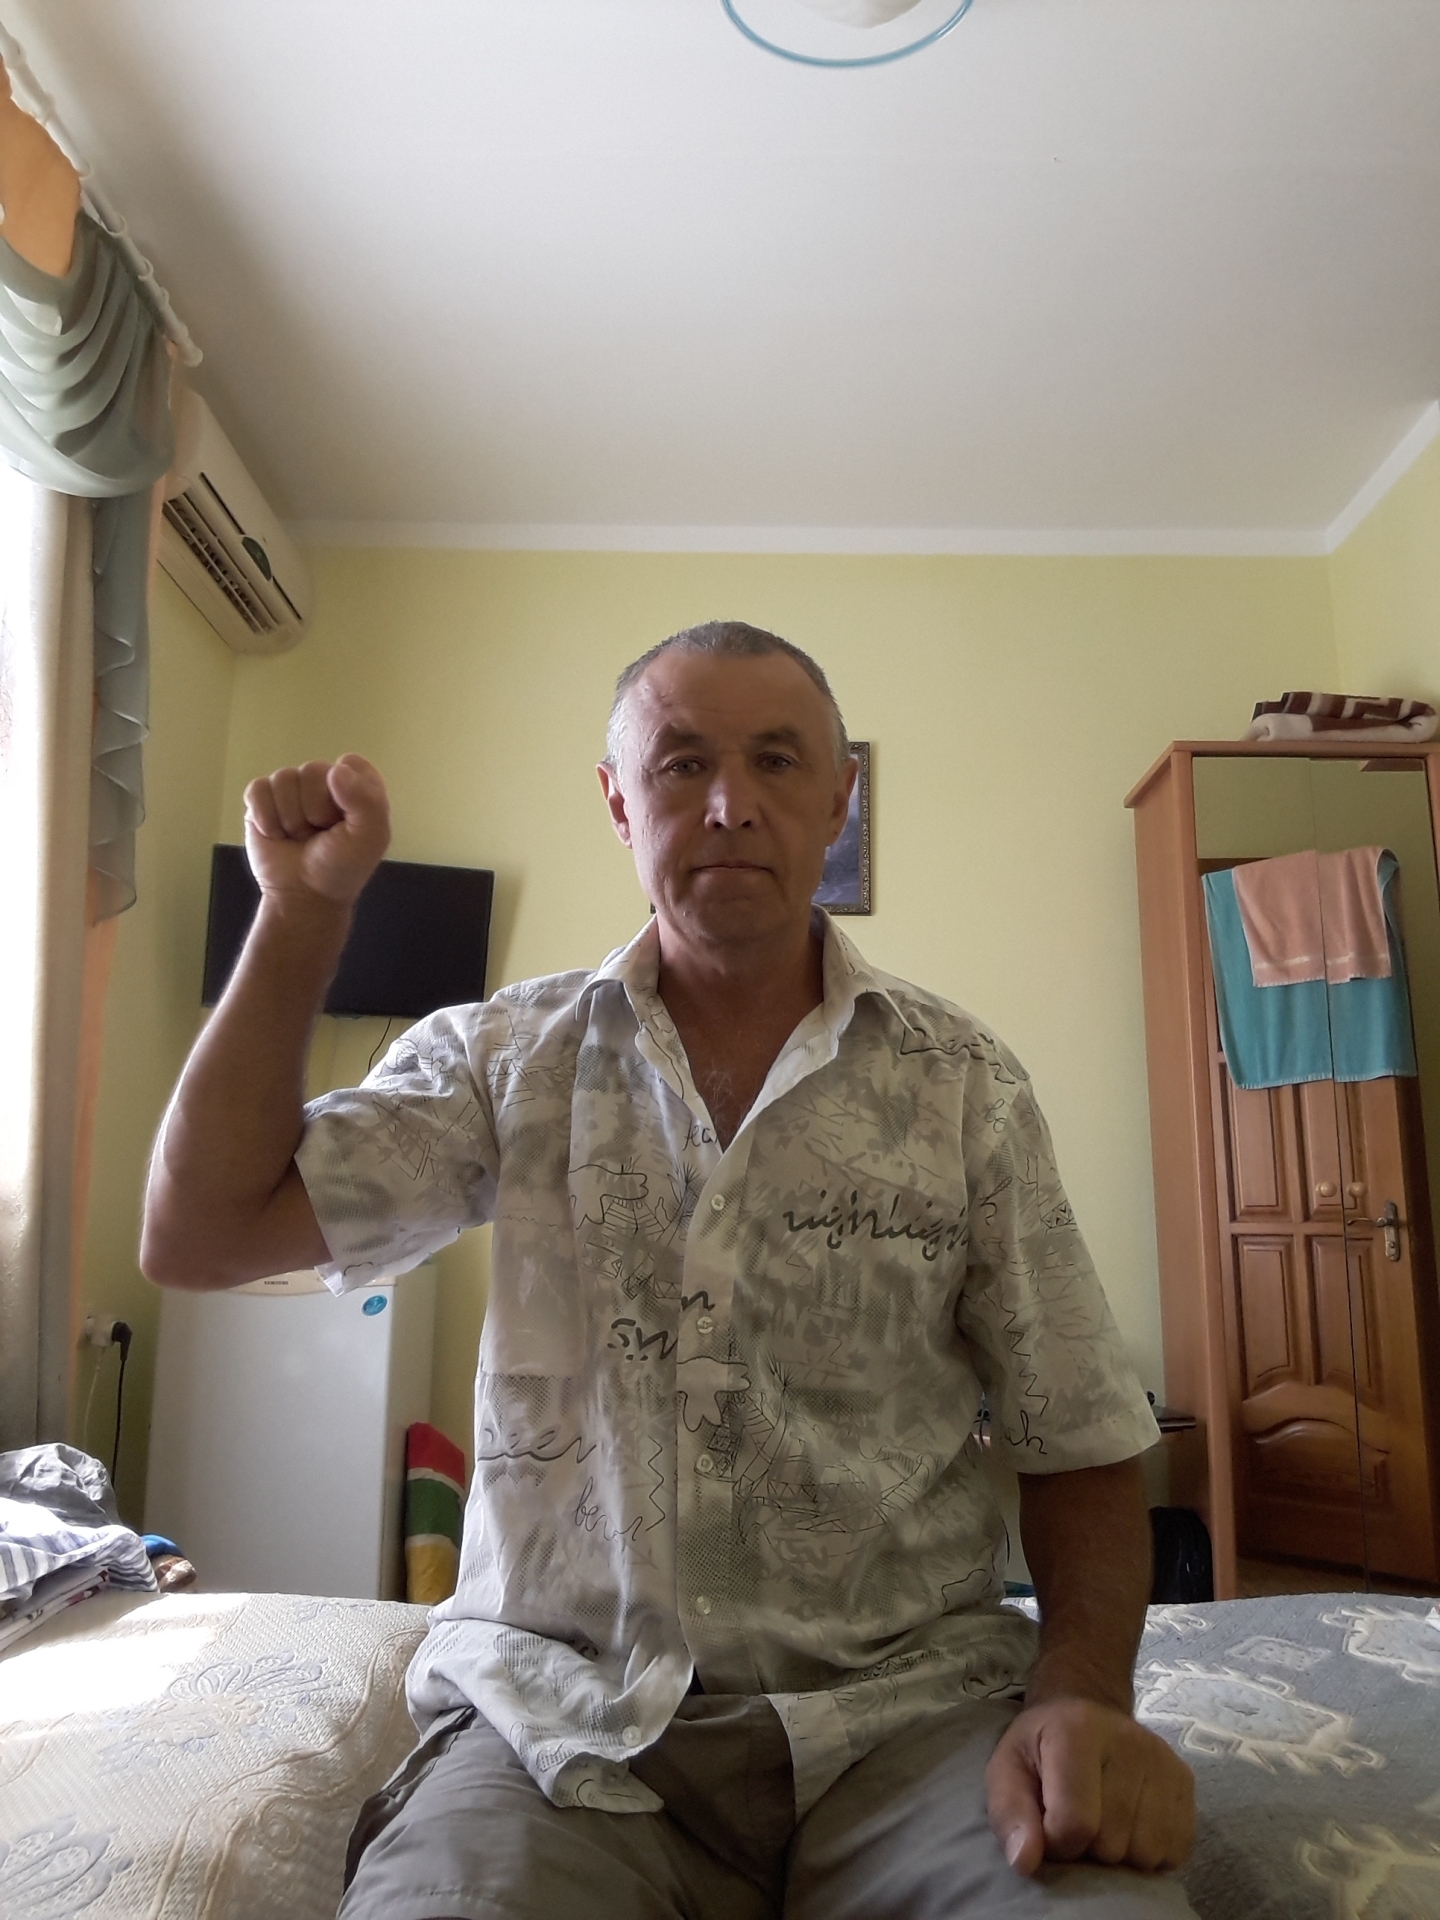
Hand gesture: fist